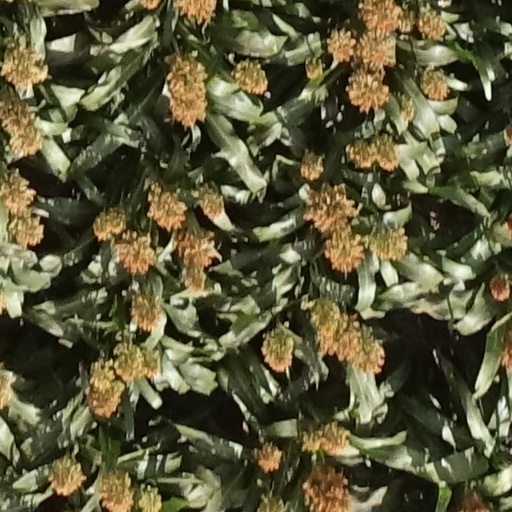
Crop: sorghum